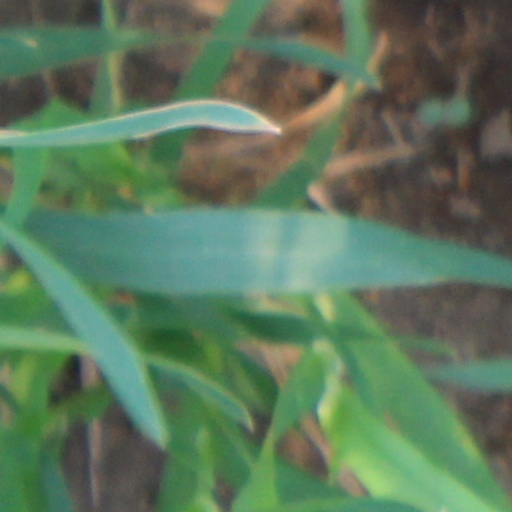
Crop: wheat